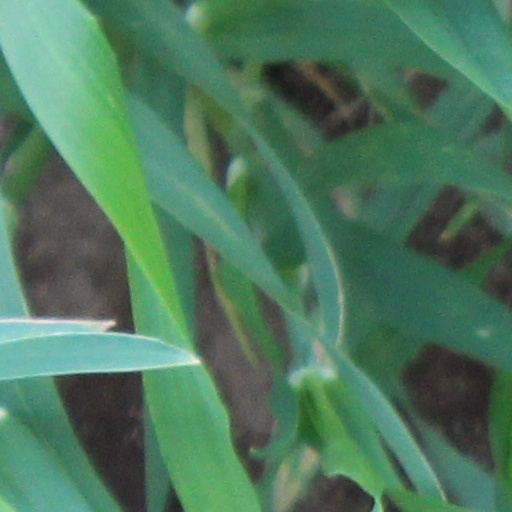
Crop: wheat